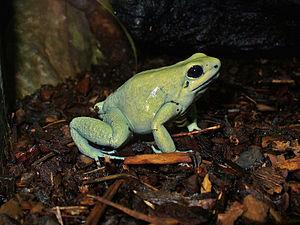
Phyllobates terribilis est une espèce d'amphibiens de la famille des Dendrobatidae, endémique de la côte pacifique de la Colombie. Cet anoure est assez semblable à certaines autres espèces du même genre, en particulier à Phyllobates bicolor. En français, elle est appelée kokoï de Colombie ou phyllobate terrible.